Waulsort Abbey

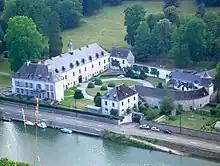
The former Waulsort Abbey

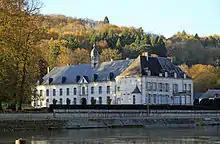
The former abbey seen from the Meuse river

Waulsort Abbey was a Benedictine monastery located at Waulsort, Wallonia, now in Hastière in the province of Namur, Belgium.